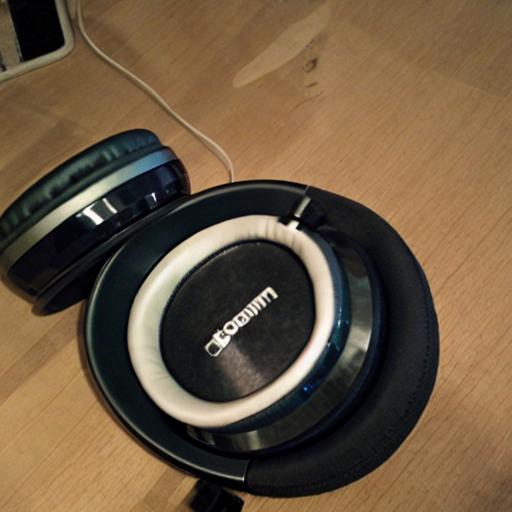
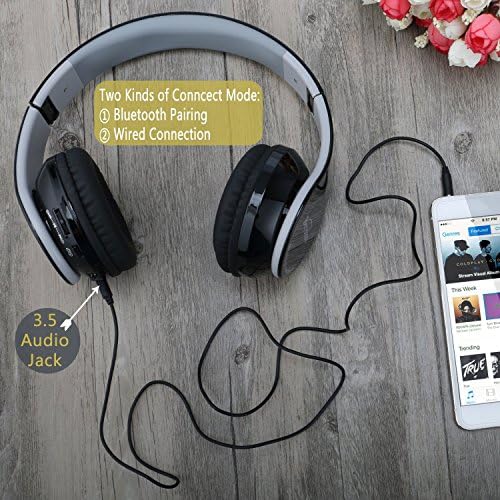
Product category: headphones
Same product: no